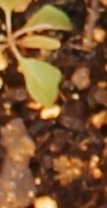
Label: Palmer Amaranth